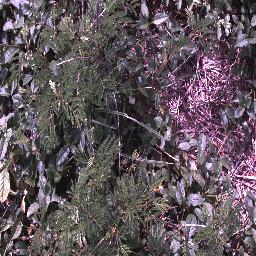
Label: negative